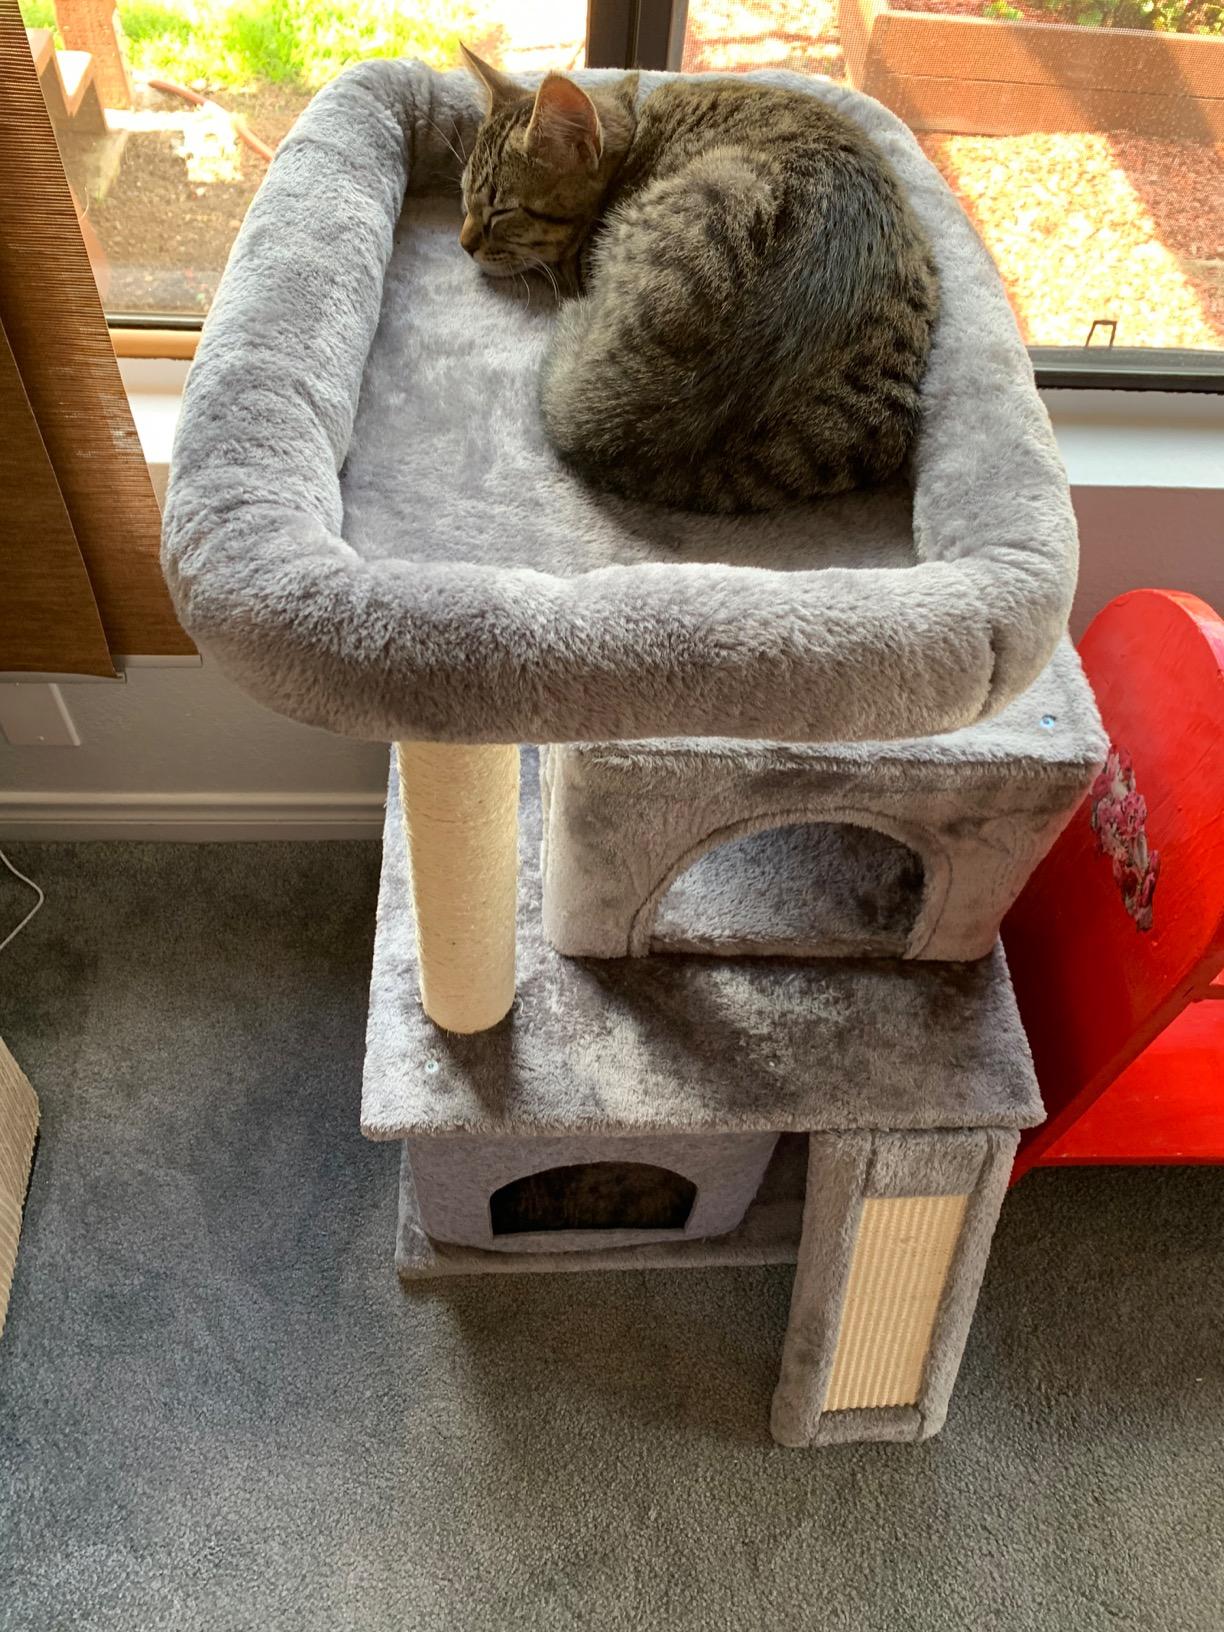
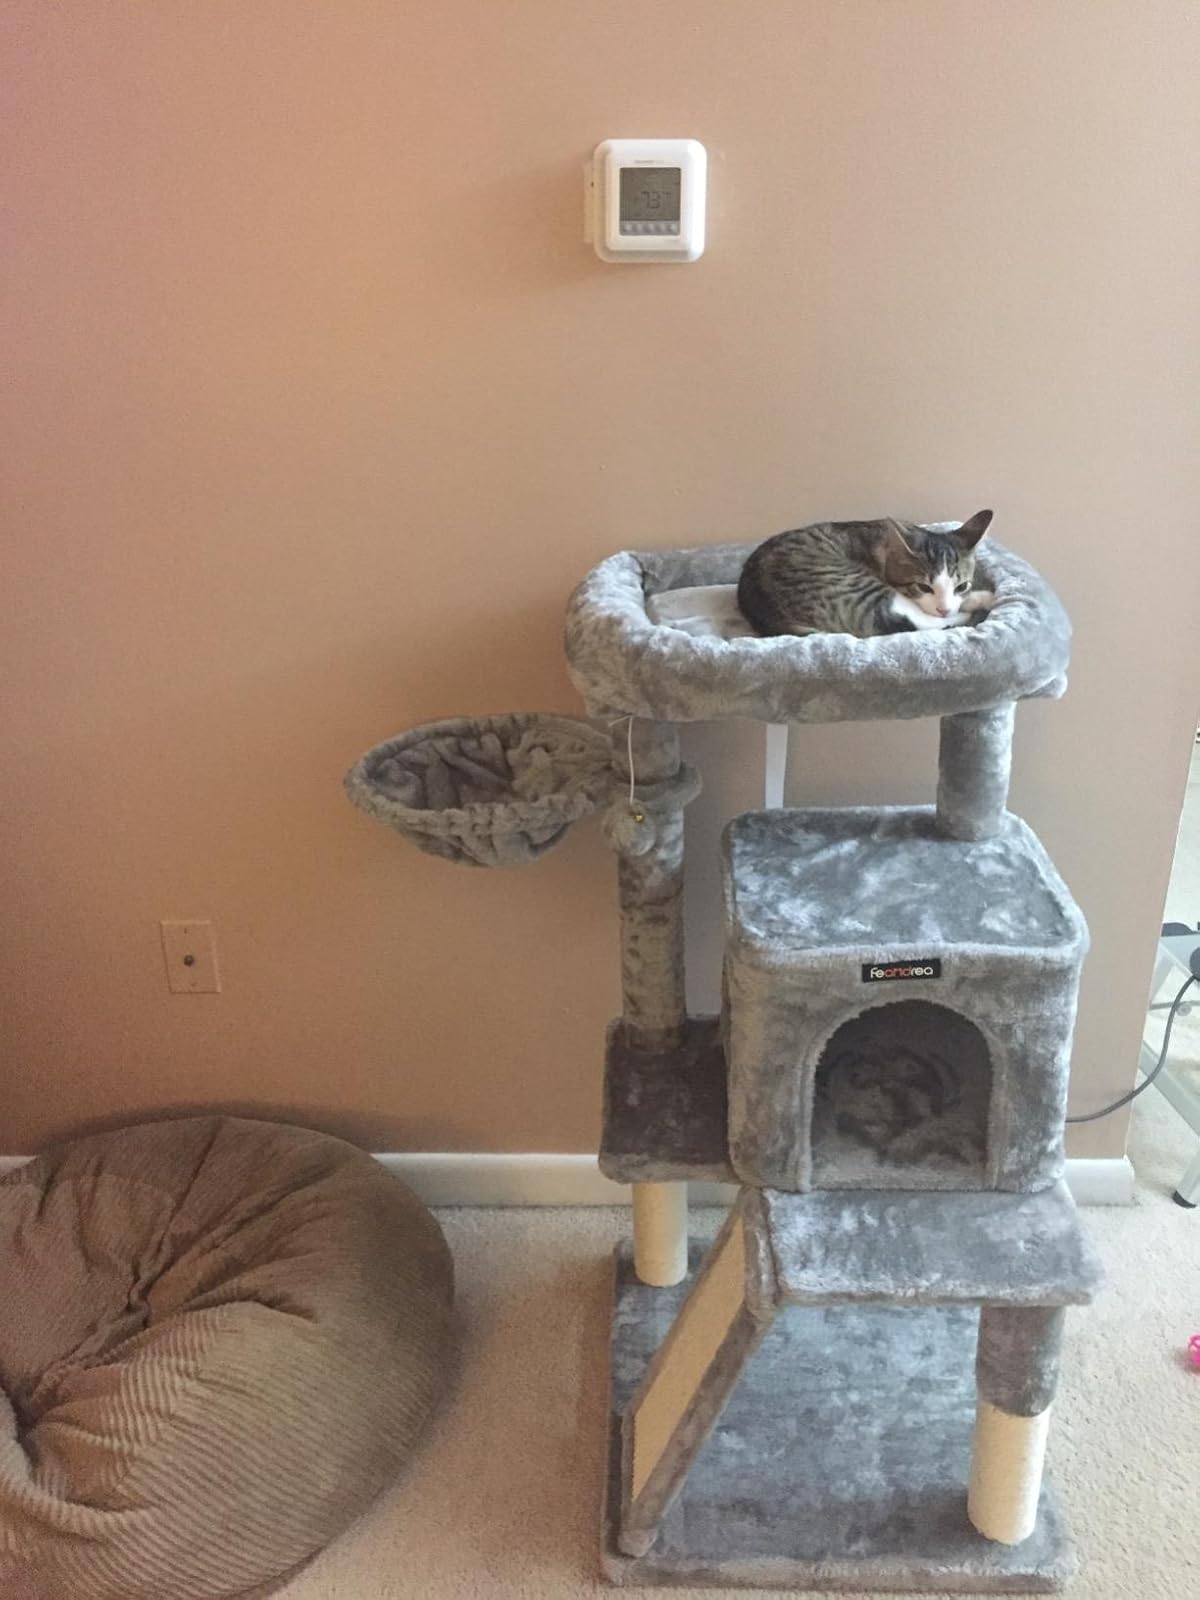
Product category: items_cat tree
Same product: no